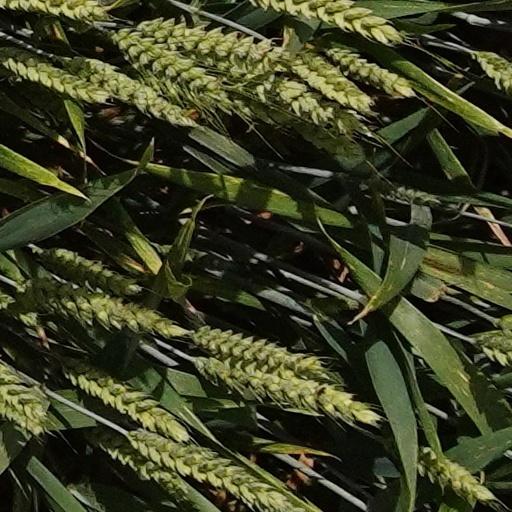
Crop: wheat